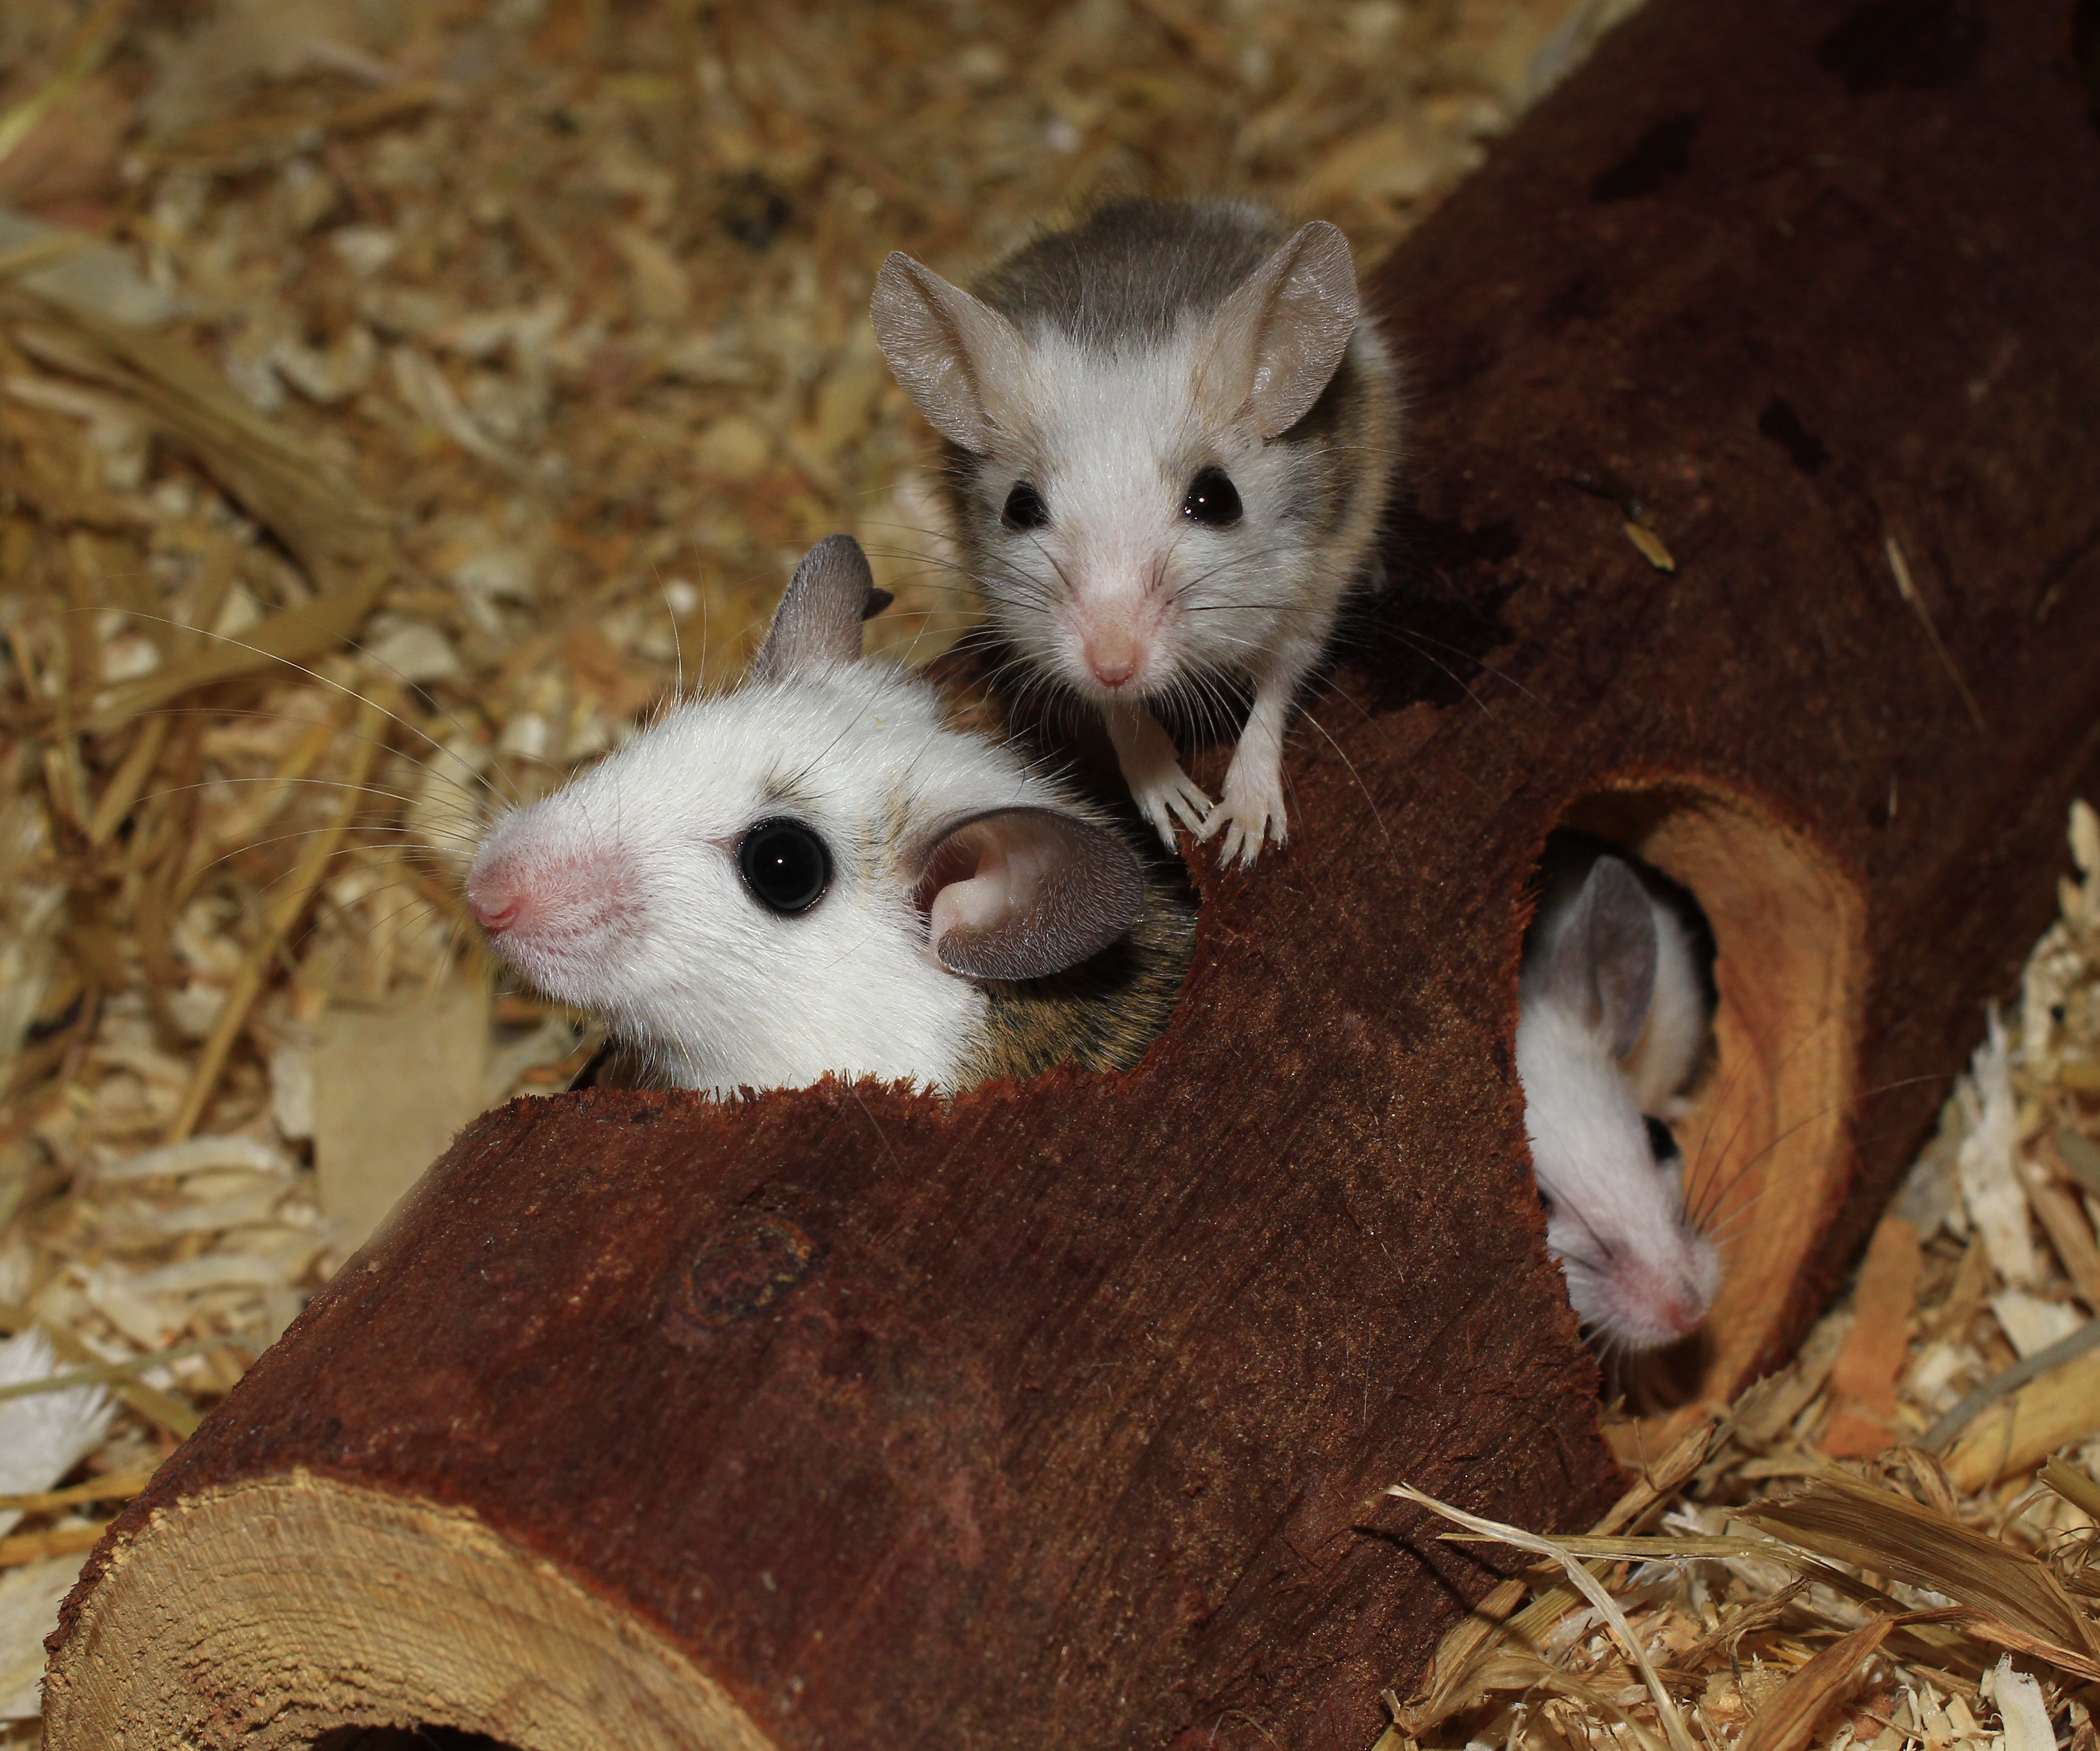
sweet, mouse, mammal, together, opossum, heat, fauna, whiskers, rodents, vertebrate, nager, marsupial, recovered, sure, mice, gerbil, mastomys, muroidea, muridae, virginia opossum, common opossum, tree tunnel